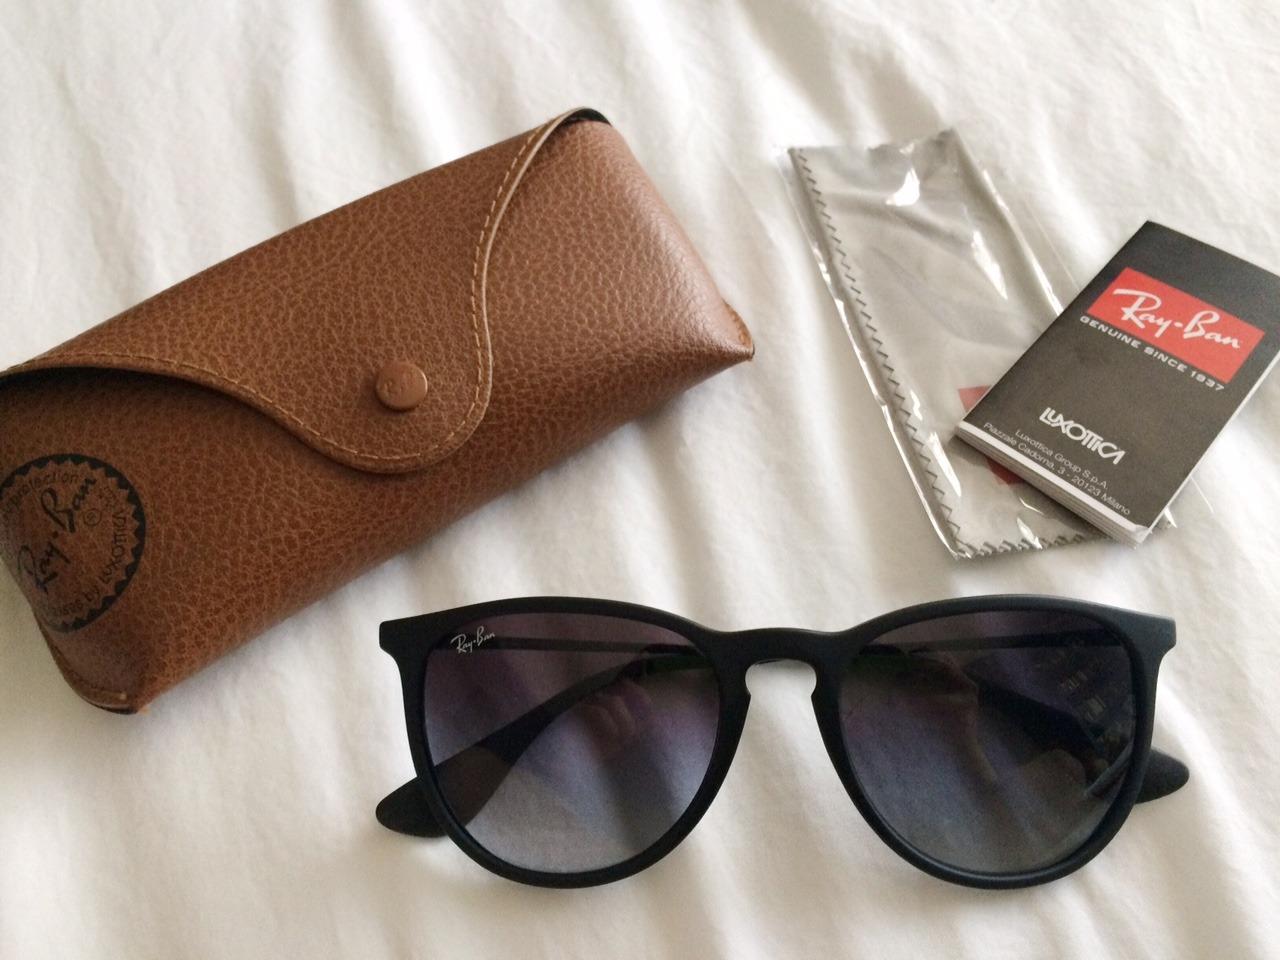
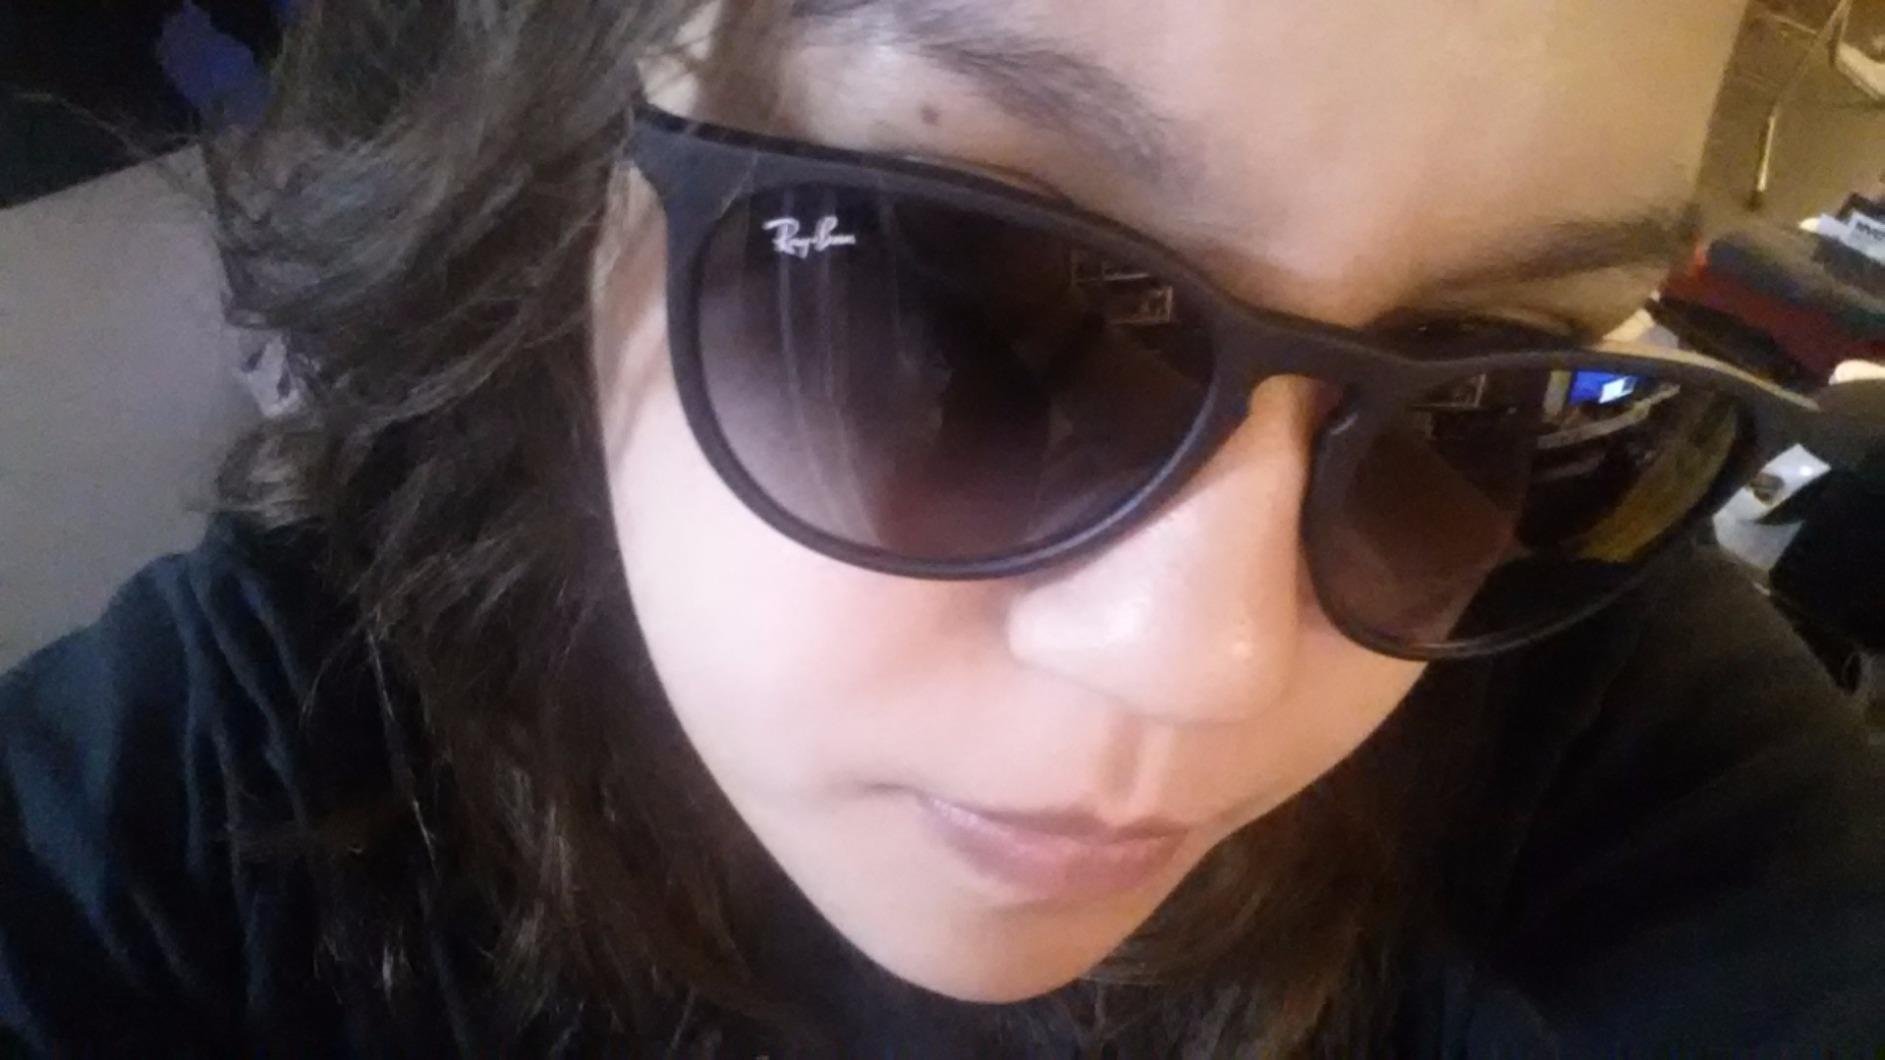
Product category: accessories_sunglasses
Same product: yes